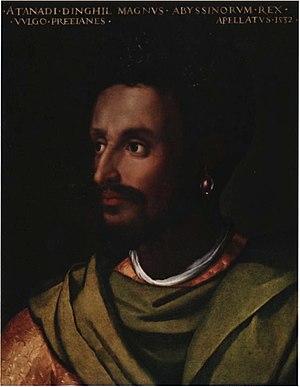
Lebne Denguel, fut Negusse Negest de l'Empire éthiopien sous les noms de Wanag Saga de Dawit II et d'Etana Dengel de 1508 à 1540.
Les Amharas sont des habitants de l'Éthiopie, qui vivent en particulier dans la région Amhara de l'Éthiopie et parlent amharique. Avec près de 20 millions de personnes et plus de 20 % de la population éthiopienne, ils constituaient le second groupe ethno-linguistique du pays dans le recensement de 2007 après les Oromos.
L'Empire éthiopien, aussi connu comme Abyssinie, est un ancien empire d'Afrique fondé autour de 1270, lorsque Yekouno Amlak a renversé Yetbarek, le dernier souverain de la dynastie Zagwés, ce qui donne lieu à la fondation de la dynastie salomonienne, à cause de son origine revendiquée du roi Salomon ; Yekuno Amlak prit alors le titre de Negus neghesti, ou « Roi des rois ».
Hélène est une reine d'Éthiopie du XVᵉ et du début du XVIᵉ siècle, qui a joué un important rôle politique.